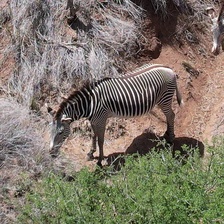
Pose orientation: left